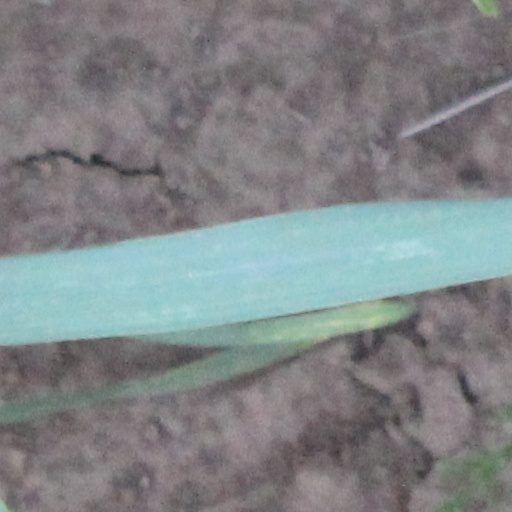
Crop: wheat